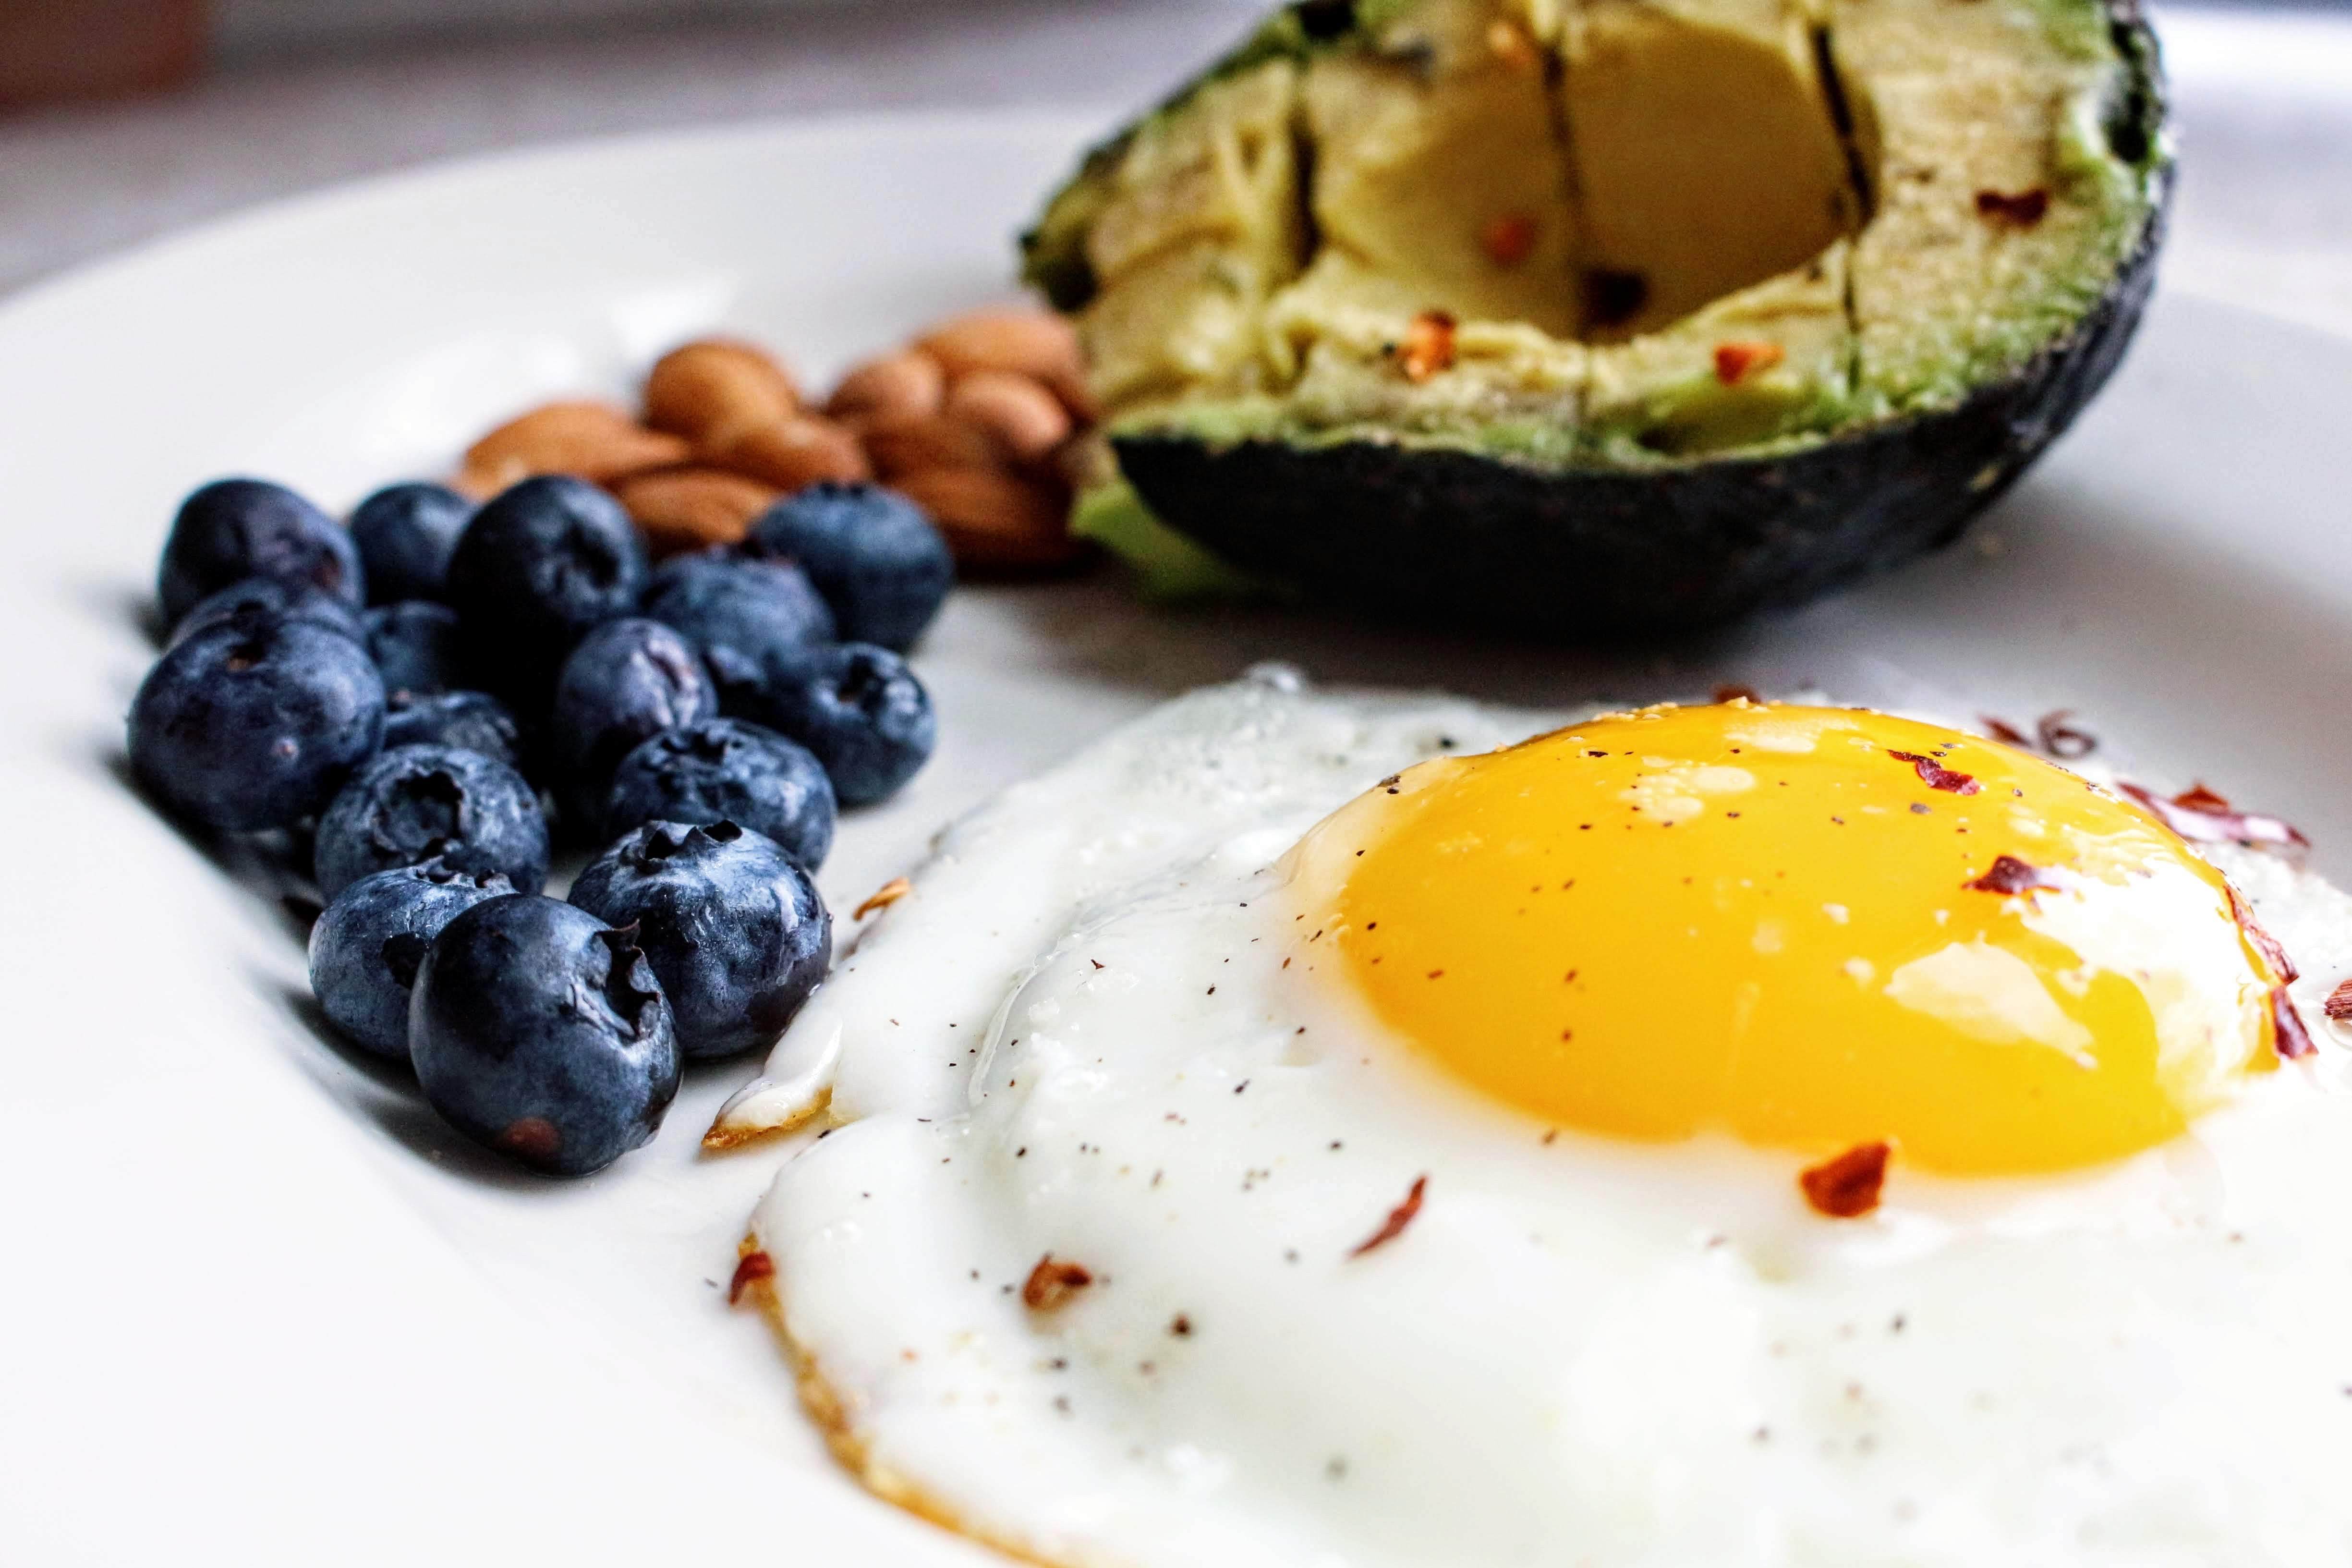
food, brunch, dish, breakfast, meal, vegetarian food, egg, cuisine